The Forest City

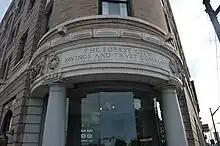
"The Forest City" is Cleveland's oldest nickname, as used here for the Forest City Bank Building in the Ohio City neighborhood.

The Forest City is a nickname or alternate toponym for the City of Cleveland, Ohio, United States. The inspiration for the name is a reference to Cleveland, describing a highly sophisticated society amid a heavily forested environment in Alexis de Tocqueville's "Democracy in America", which contains the Frenchman's observations of the United States in the 1830s. Early use of the moniker is uncertain. Some say that Timothy Smead, editor of the short-lived "Ohio City Argus" first put the name to use. Many others believe that William Case, secretary of the Cleveland Horticultural Society and Cleveland's mayor from 1850 to 1851, carried the name forward. Case was well known for encouraging the planting of fruit trees, and thus the name stuck. By 1940, approximately 221,000 trees were growing in the city.